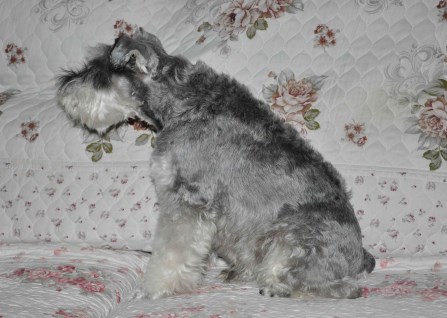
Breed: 2342-n000102-miniature_schnauzer